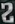
Number: 2